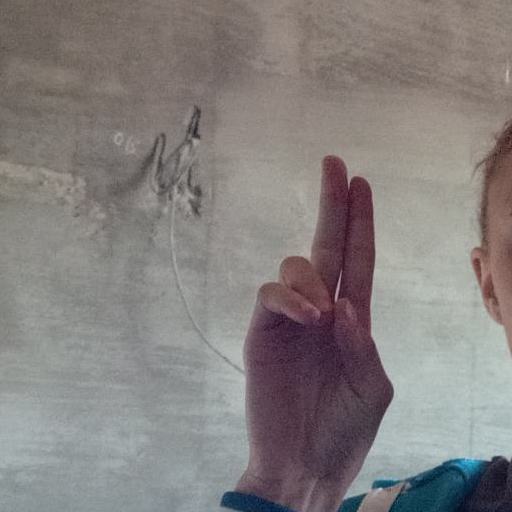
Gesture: two_up